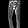
Label: Trouser